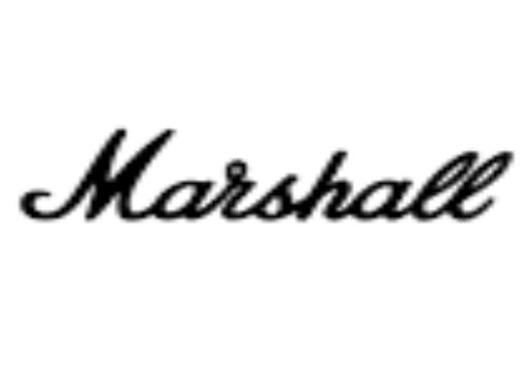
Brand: marshal
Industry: Necessities